Lithuanian minority in Poland

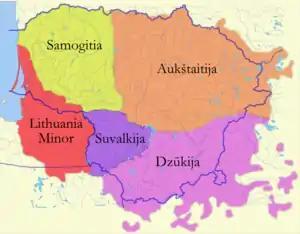
Map illustrating the five historical ethnographic regions of Lithuania shows how parts of Lithuania Minor, Suvalkija, and Dzūkija are in the boundaries of modern Poland.

The modern Lithuanian minority in Poland is composed of 5,639 people according to the Polish census of 2002, with most of them (5,097) living in the Podlaskie Voivodeship (Suwałki Region), particularly in Gmina Puńsk where they form a majority (74.4% of population). According to the Lithuanian embassy there are about 15,000 people of Lithuanian ancestry in Poland. 8,000 people declared Lithuanian identity in the Polish census of 2011 (including 5,000 who declared it as their only nationality, and 3,000 who declared it as the second one, after the Polish nationality).